Weli Pawuru

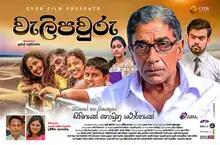
Film poster

Weli Pawuru is a 2019 Sri Lankan Sinhala family drama film directed by Sunil Premaratne and produced by Dammika Athapattu for Eyon Films. It stars Mahendra Perera and Dilhani Ekanayake in lead roles along with Kumara Thirimadura and Gayathri Dias. Music composed by Darshana Wickramatunga. The film received mixed reviews from the critics.